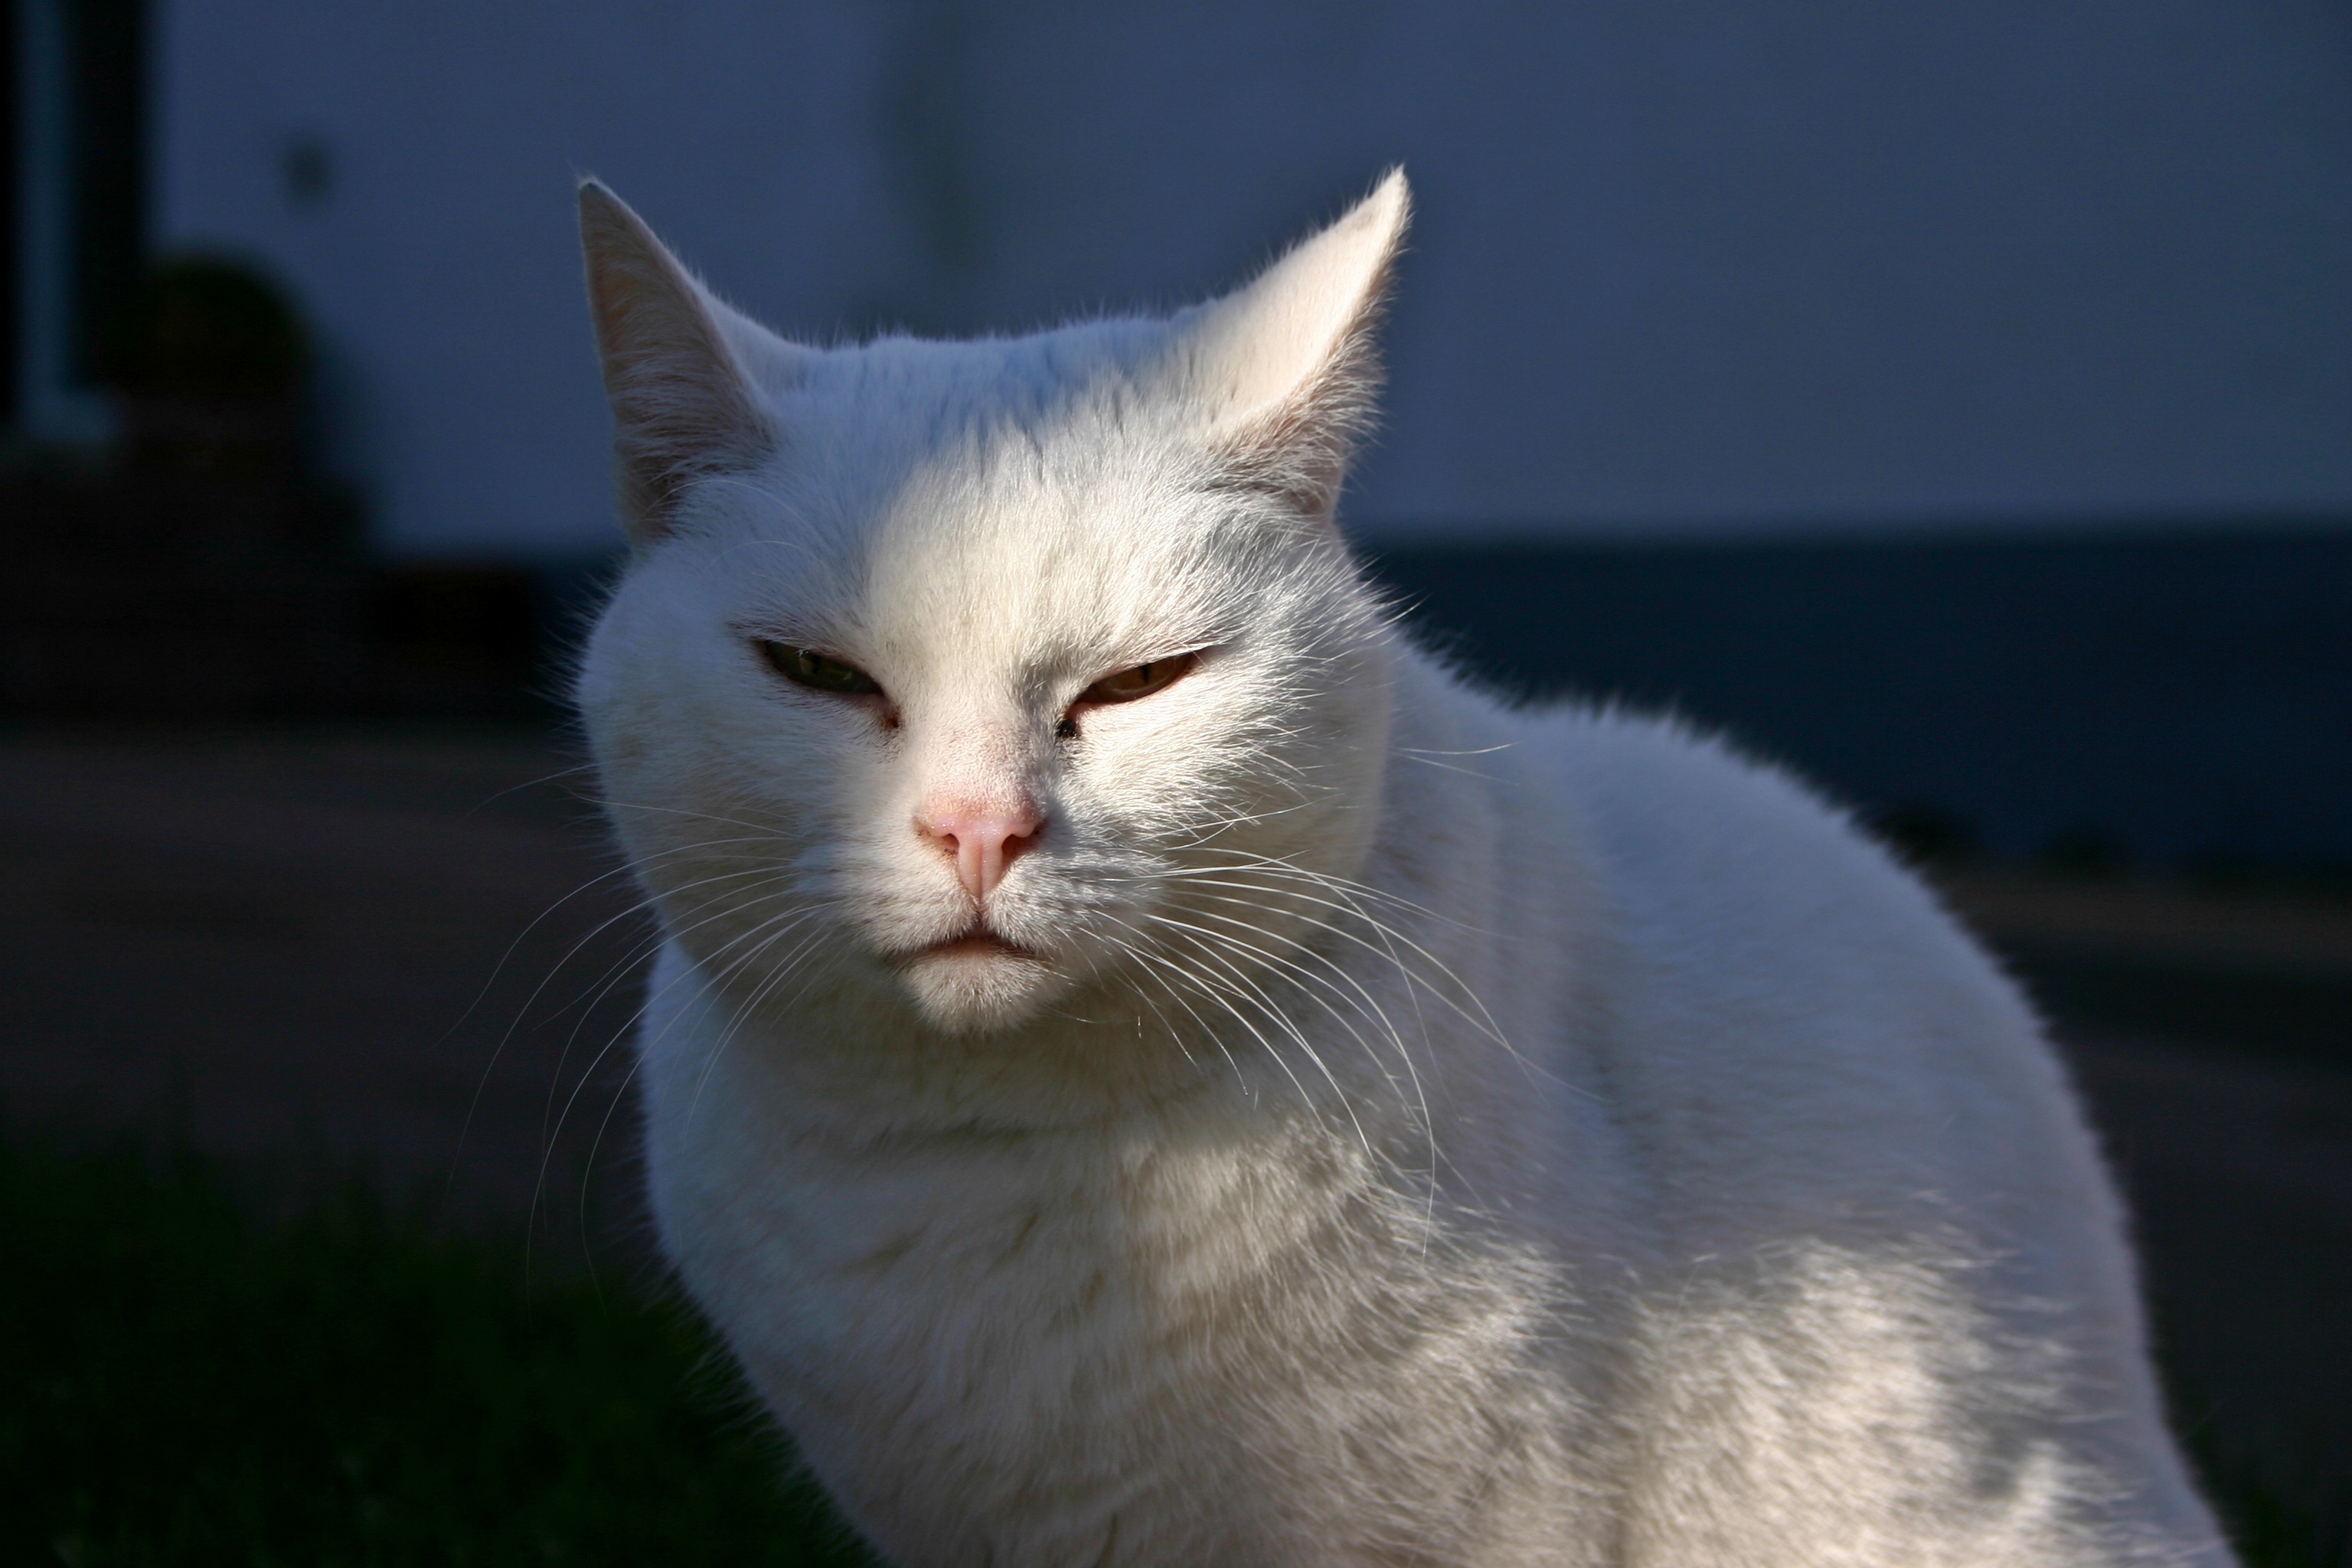
sunshine, sun, white, animal, pet, kitten, cat, mammal, sit, nose, whiskers, head, vertebrate, tired, mieze, domestic cat, relaxed, quadruped, felidae, european shorthair, oversleeping, felis, burmilla, small to medium sized cats, cat like mammal, domestic short haired cat, khao manee, turkish angora